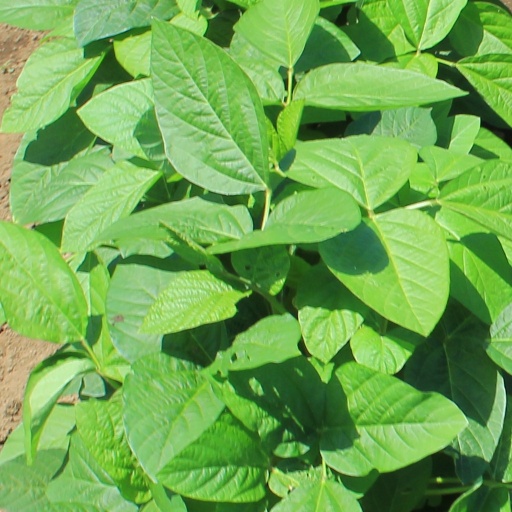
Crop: soybean